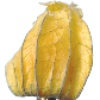
Label: physalis_with_husk